Lance Lynn

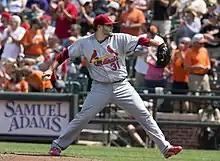
Lynn pitching for the Cardinals in 2014

On the recommendation of the team chef Simon Lusky, Lynn decreased the amount of refined carbohydrates and fats in his diet. He showed up to 2014 Spring Training with an even slimmer look. In a Spring Training game on March 14, Lynn struck out 10 Atlanta Braves in four innings, including the final eight hitters he faced. On April 14, the Cardinals stopped the Milwaukee Brewers' nine-game winning streak behind Lynn's seven scoreless innings. Lynn, who had entered the game with a 6.55 ERA for the season, won his third decision behind 11 strikeouts and just three hits allowed as St. Louis prevailed 4–0. Against the Washington Nationals on April 19, he stroked his first career extra base hit — an RBI double — while picking up the decision for the win in a 4–3 victory.